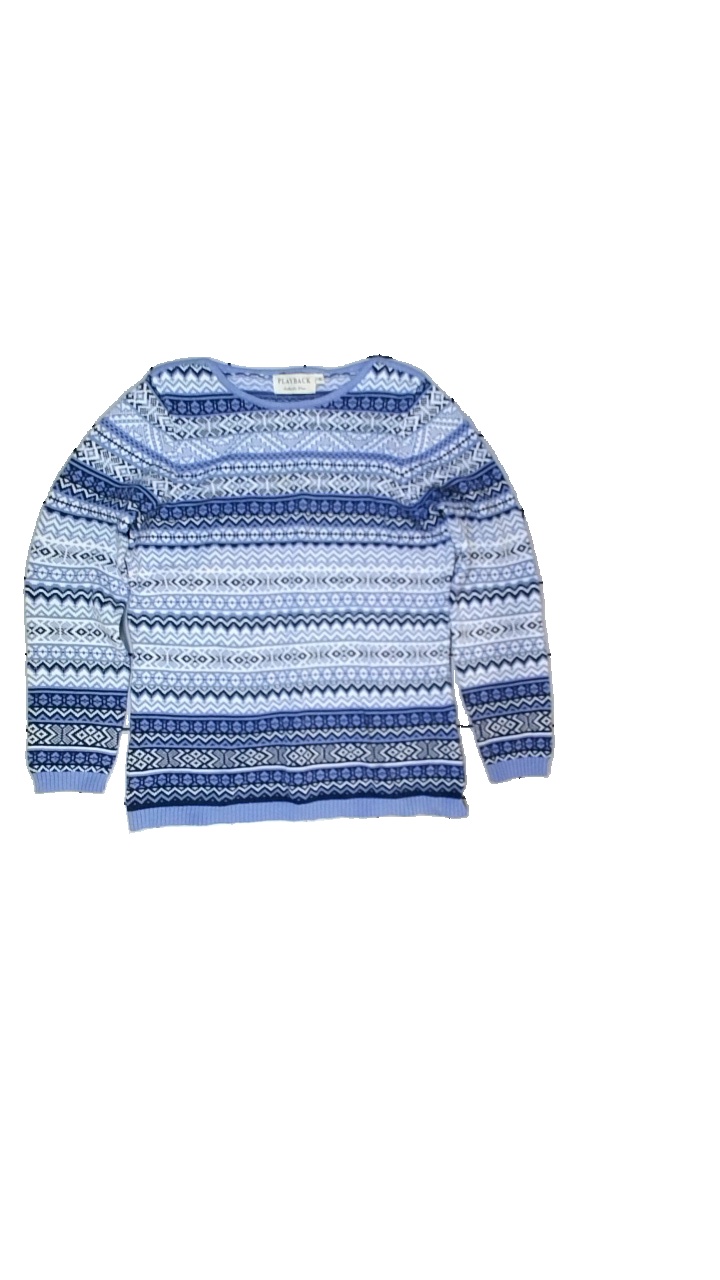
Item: Sweater (Ladies)
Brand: Playback
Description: stickad sweater
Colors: White, Blue, Black
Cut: C-collar
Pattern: Other
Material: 100% bomull
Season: All
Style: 90s
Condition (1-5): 5
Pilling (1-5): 5
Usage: Reuse
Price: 50-100